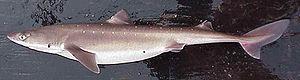
Squalus est un genre de requins, de la famille des Squalidae.
L’aiguillat commun, aussi appelé aiguillat tacheté ou simplement aiguillat, requin épineux est une espèce de petit requin très prisé pour la consommation. De ce fait il dispose de nombreux noms vernaculaires, en français comme chien de mer, ainsi qu'en anglais, langue dans laquelle il est ainsi appelé spiny dogfish, dogfish ou grayfish. C'est une espèce de requin petite, mais agressive. L'aiguillat commun est le représentant le plus courant des requins squaliformes.
Aiguillat est le nom vernaculaire donné à de nombreuses espèces de requins renommés pour leur gout, de la famille des Squalidae :